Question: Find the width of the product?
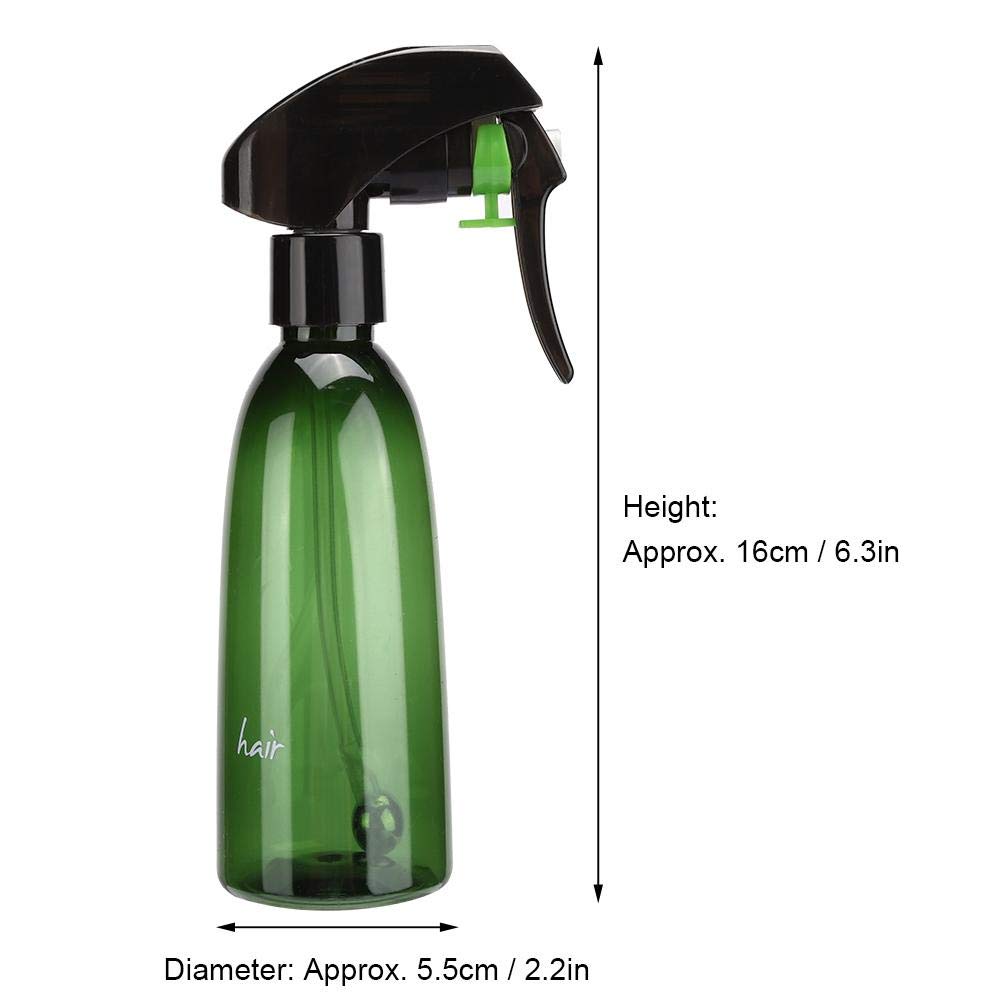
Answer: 5.5 centimetre